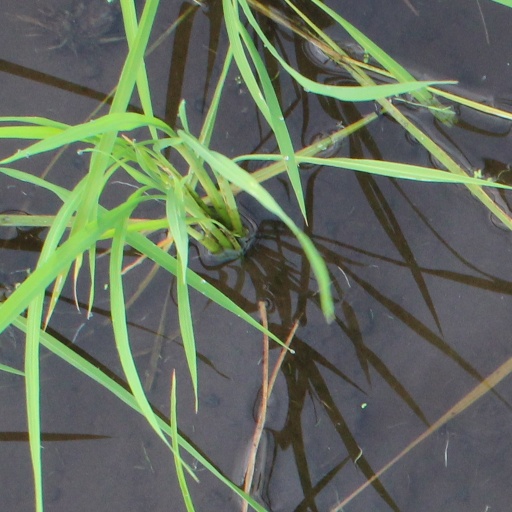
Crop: rice